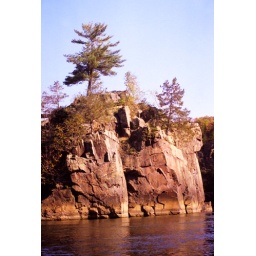
Sentinel white pine on the Dalles of the St. Croix River in Interstate Park near Taylors Falls, Minnesota.